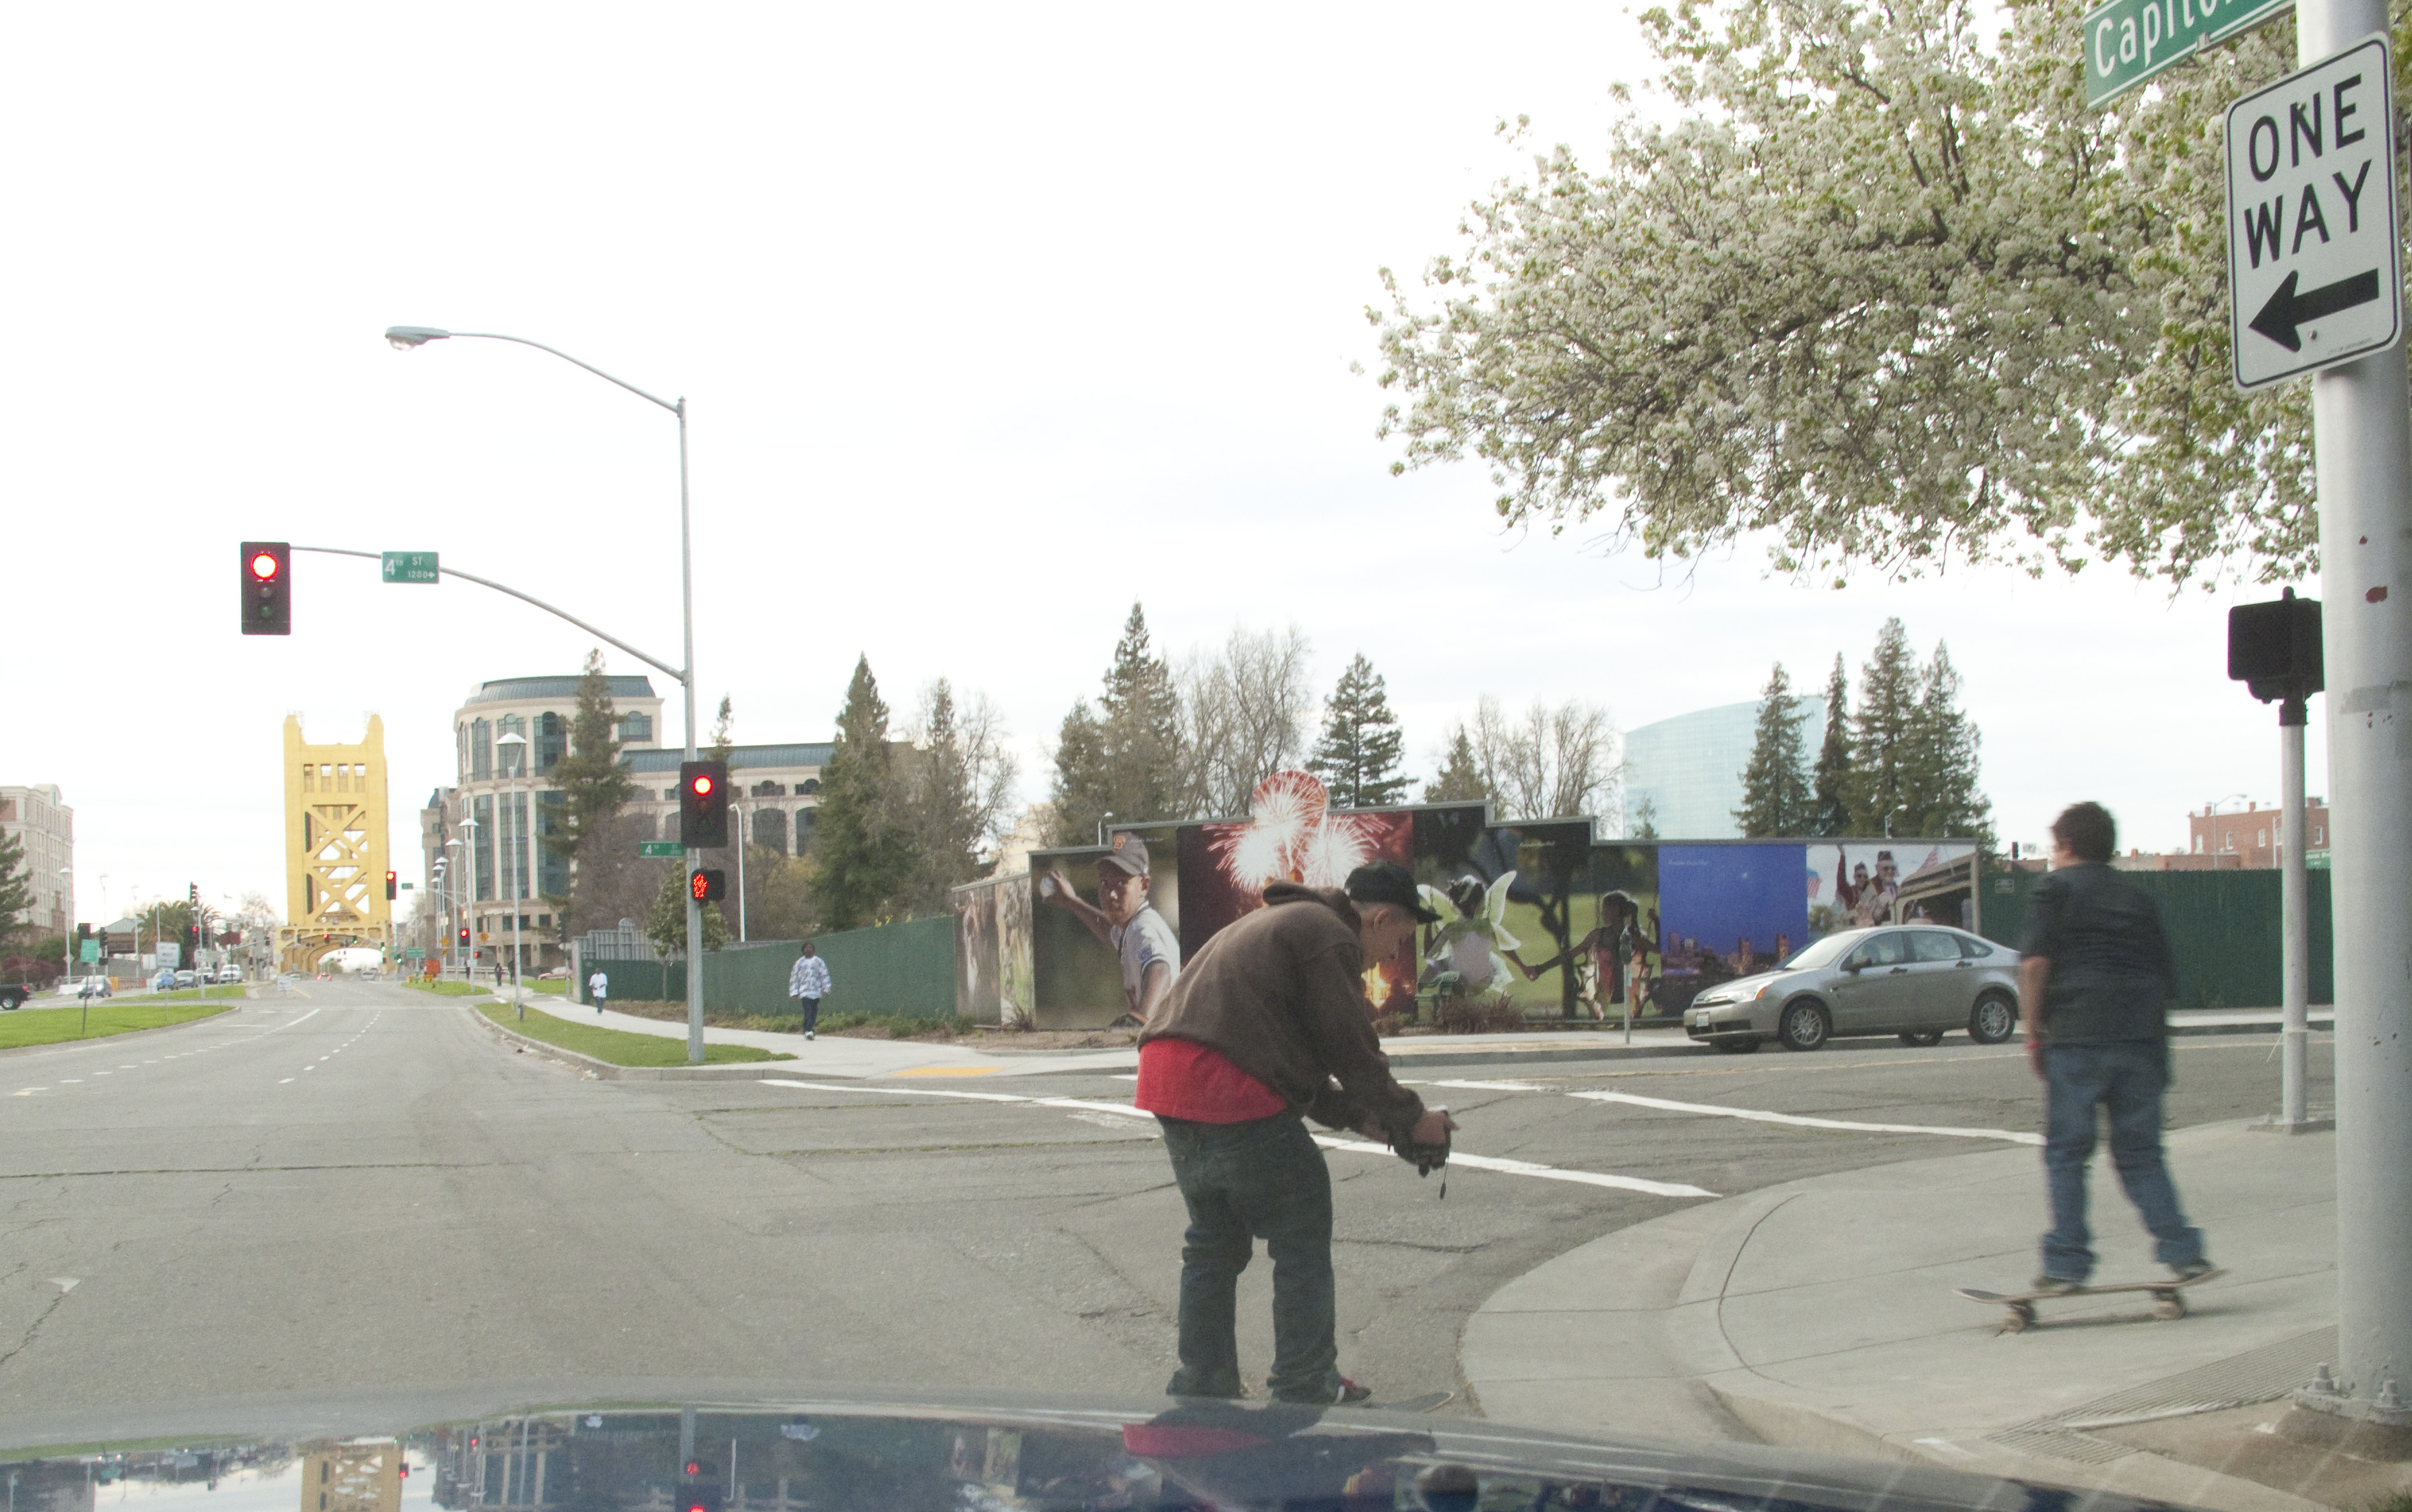
pedestrian, road, street, skate, downtown, lane, sports, infrastructure, endurance, sacramento, human action